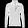
Label: Pullover